Nicholas Trestrail

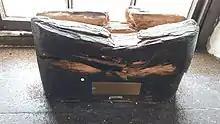
Sacrifice block in the engine house of Taylor's Shaft East Pool mine

Trestrail built upon the high pressure steam engine technology of Richard Trevithick to design his large coal boiler driven single-acting high-pressure engine, implementing an equilibrium valve between the chambers above and below of the piston. Because of the dual-phase process the maximum of energy could be extracted from the steam. Efficiency was also increased by insulating the pipes, cylinders, and boilers. Also when the machine was not required to work at full capacity, cycles could be skipped, saving even more energy. Due to its irregular mechanical movements caused by its design the Cornish engine was not useful for rotational duties like winching, but it was well adapted for water pumping using a linear moving lever. A "sacrifice" wooden block was used as an audible protective and alarm mechanism to notify the operator when too much steam would be applied at low power pumping conditions. In order to prevent machine breakdown, the operator would then immediately shut down or reduce the steam inflow.